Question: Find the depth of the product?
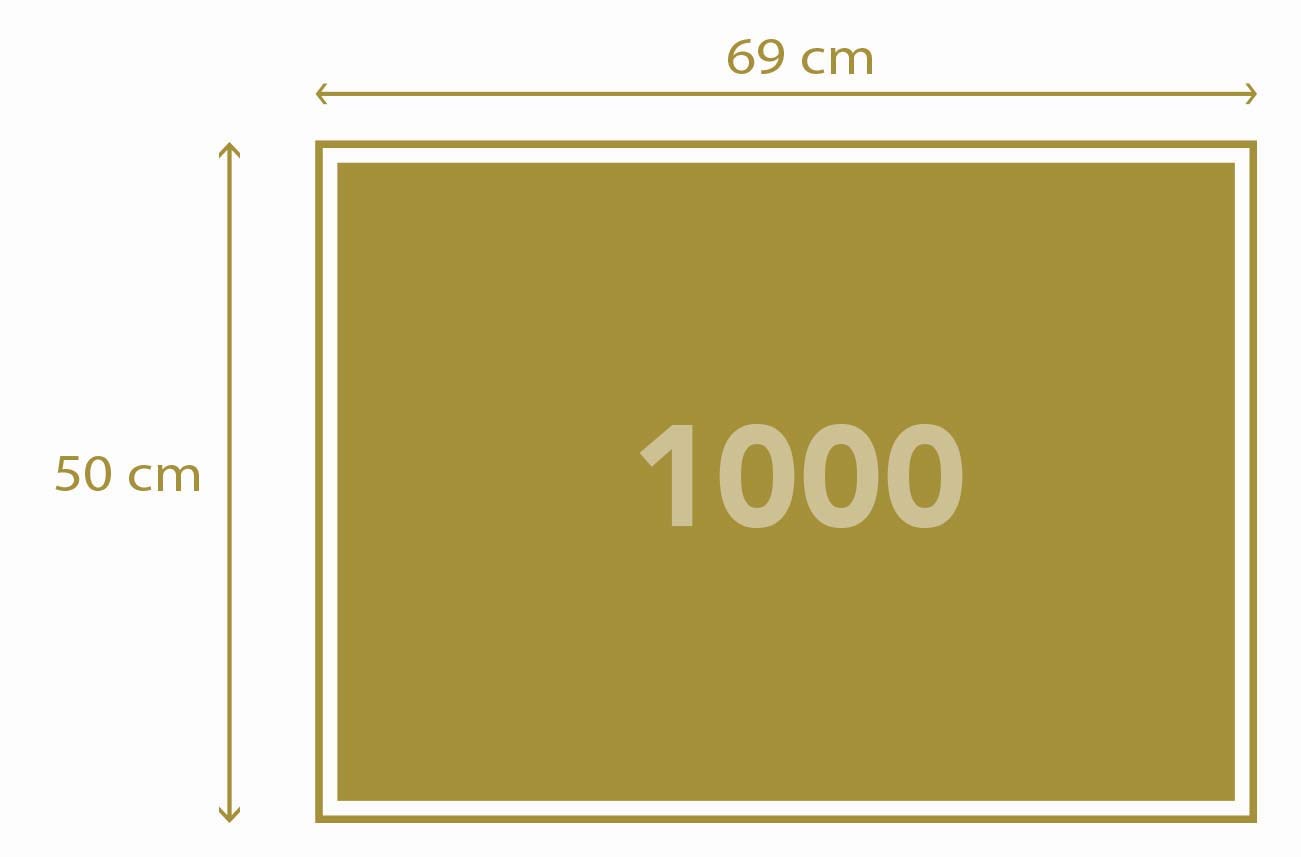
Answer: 50.0 centimetre